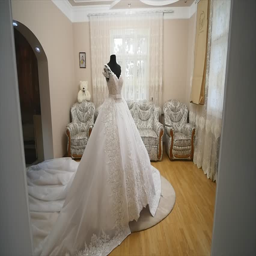
white wedding dress on a mannequin in the room